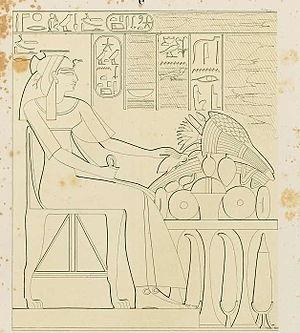
Ramsès IV est le troisième pharaon de la XXᵉ dynastie du Nouvel Empire de l'Égypte antique.
Douatentopet est une reine d'Égypte de la XXᵉ dynastie. Elle est la seule grande épouse royale connue de Ramsès IV.